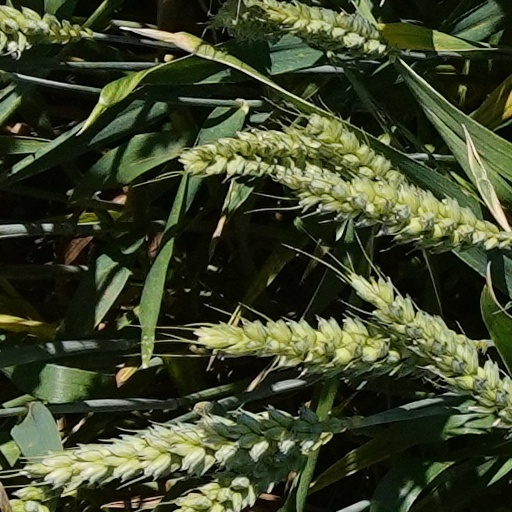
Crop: wheat